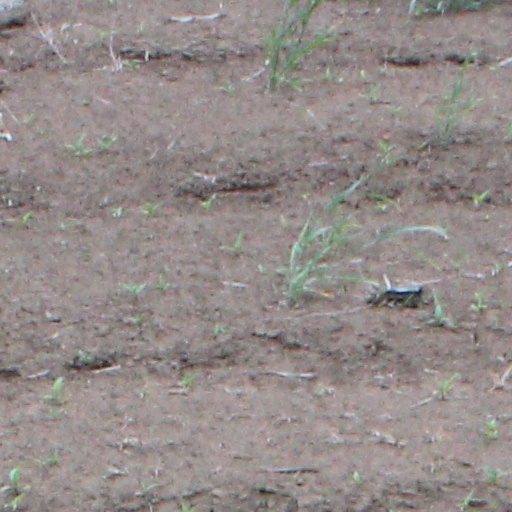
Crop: wheat